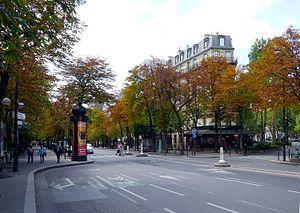
Boulevard Arago - Paris V
Le boulevard Arago est une voie située dans le quartier Croulebarbe du 13ᵉ et le quartier du Montparnasse du 14ᵉ arrondissement de Paris.